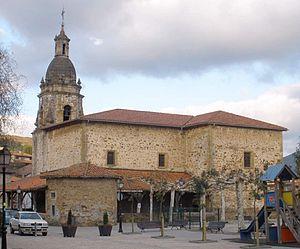
Arrankudiaga en basque ou Arrancudiaga en espagnol est une commune de Biscaye dans la communauté autonome du Pays basque en Espagne.